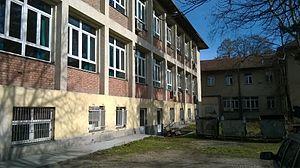
Le Neuvième lycée est un établissement scolaire situé à Belgrade, la capitale de la Serbie, dans la municipalité urbaine de Novi Beograd. Créé en 1962, il est dédicacé au mathématicien serbe Mihailo Petrović.